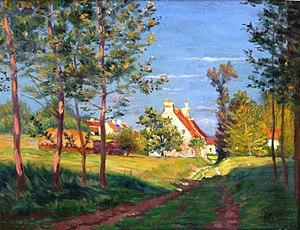
Léo Gausson - L'entrée du Hameau